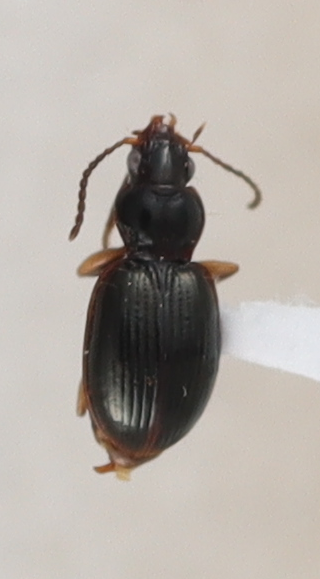
Scientific name: Mecyclothorax konanus
Plot: 6
Trap: W
Collected: 20240424